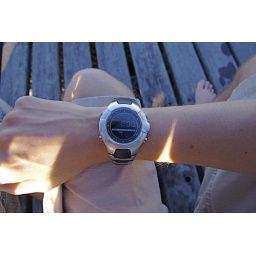
800 metres high in the blue mountains